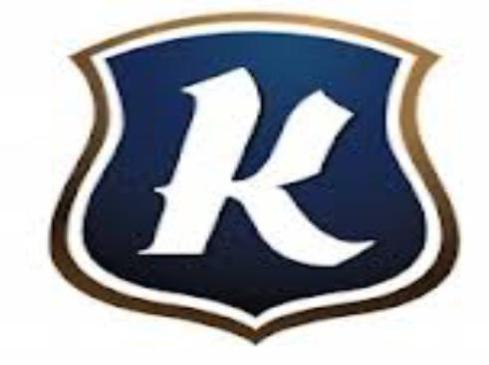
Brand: kichesippi-2
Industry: Food